R. N. Watts

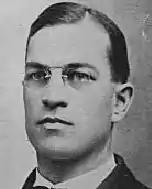

Richard Nottingham Watts (February 3, 1873 – December 3, 1945) was an American college football and college baseball coach. He served as the fourth head football coach at Baylor University, coaching in 1903 and compiling a record of 4–3–1. Watts was also the second head baseball coach at Baylor, coaching from 1903 to 1904 and tallying a mark of 13–18. He was an alumnus of the Virginia Polytechnic Institute, where he had played football previously. He later worked for the United States Geological Survey.